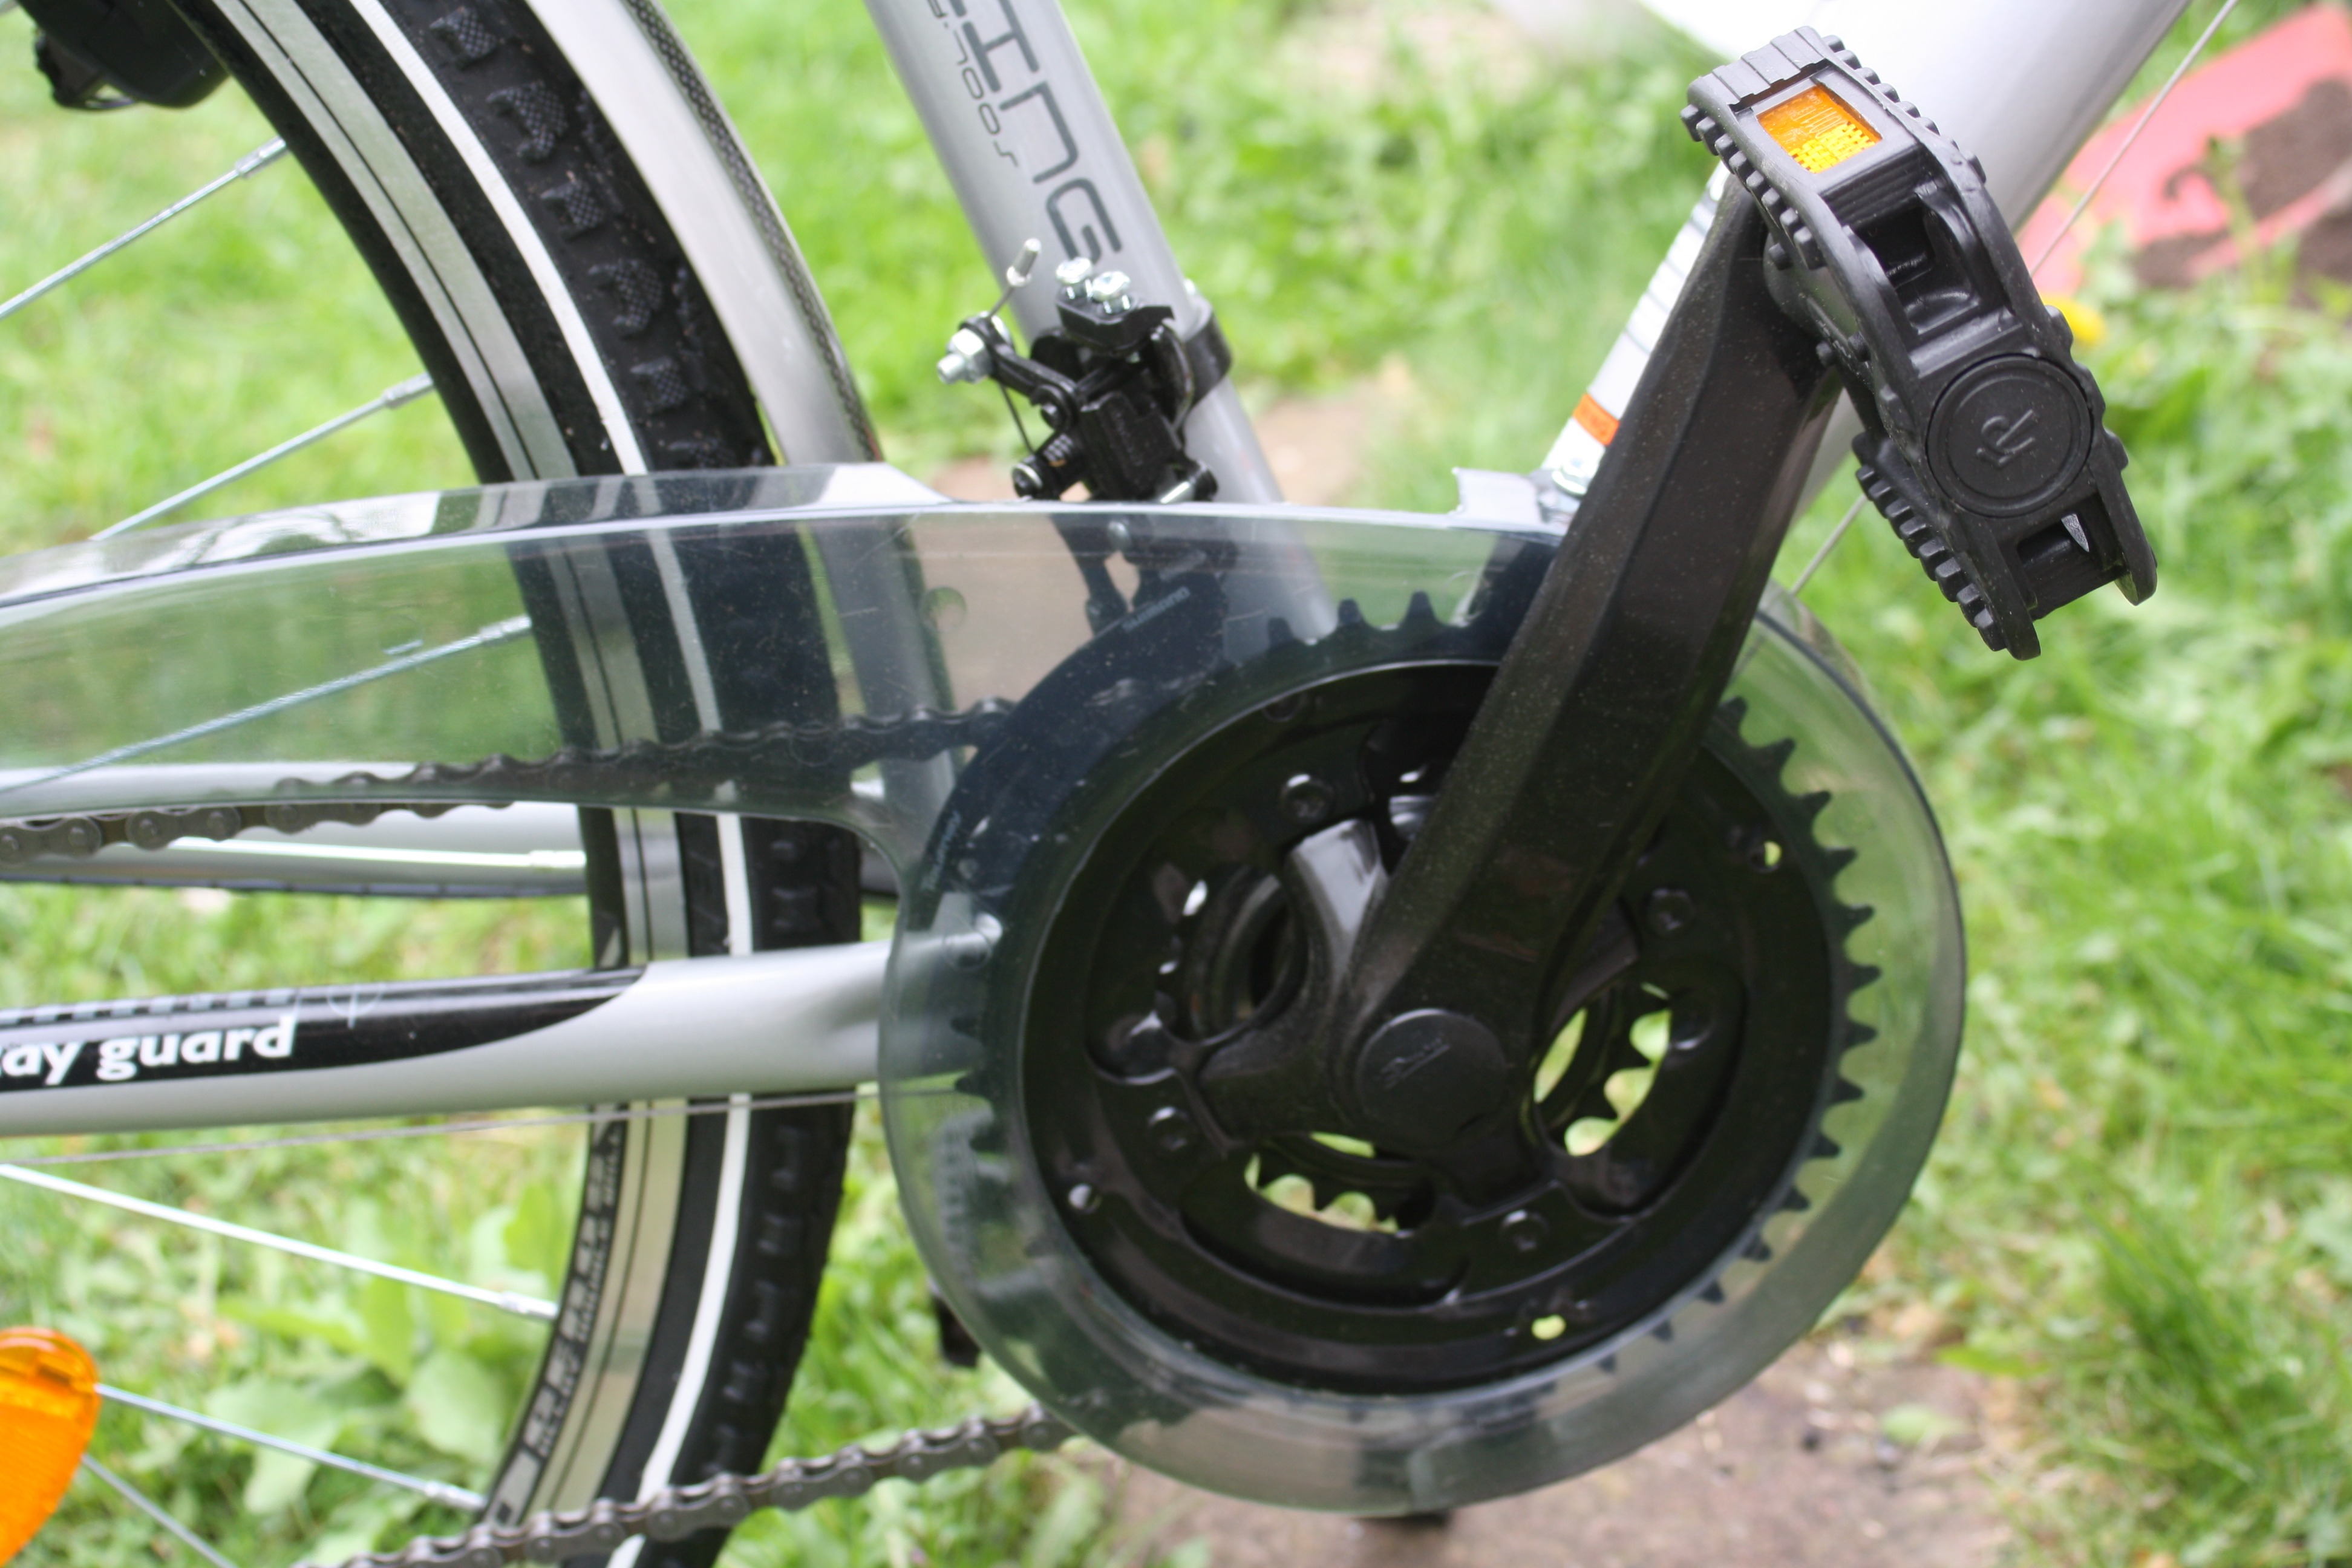
outdoor, wheel, bicycle, bike, vehicle, tire, sports equipment, pedal, mountain bike, tour, sports, rim, freeride, mountain biking, bicycle frame, chain drive, cycle sport, cyclo cross bicycle, downhill mountain biking, bicycle motocross, bmx bike, freestyle bmx, road bicycle, racing bicycle, hybrid bicycle, chain guard